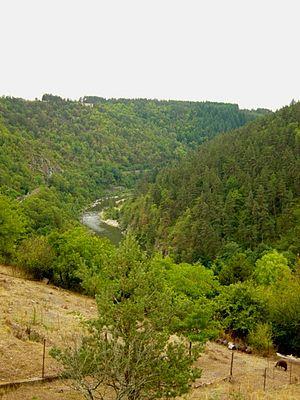
Monistrol-sur-Loire est une commune française du département de la Haute-Loire. Elle est la seconde ville du Velay et la deuxième agglomération du département.